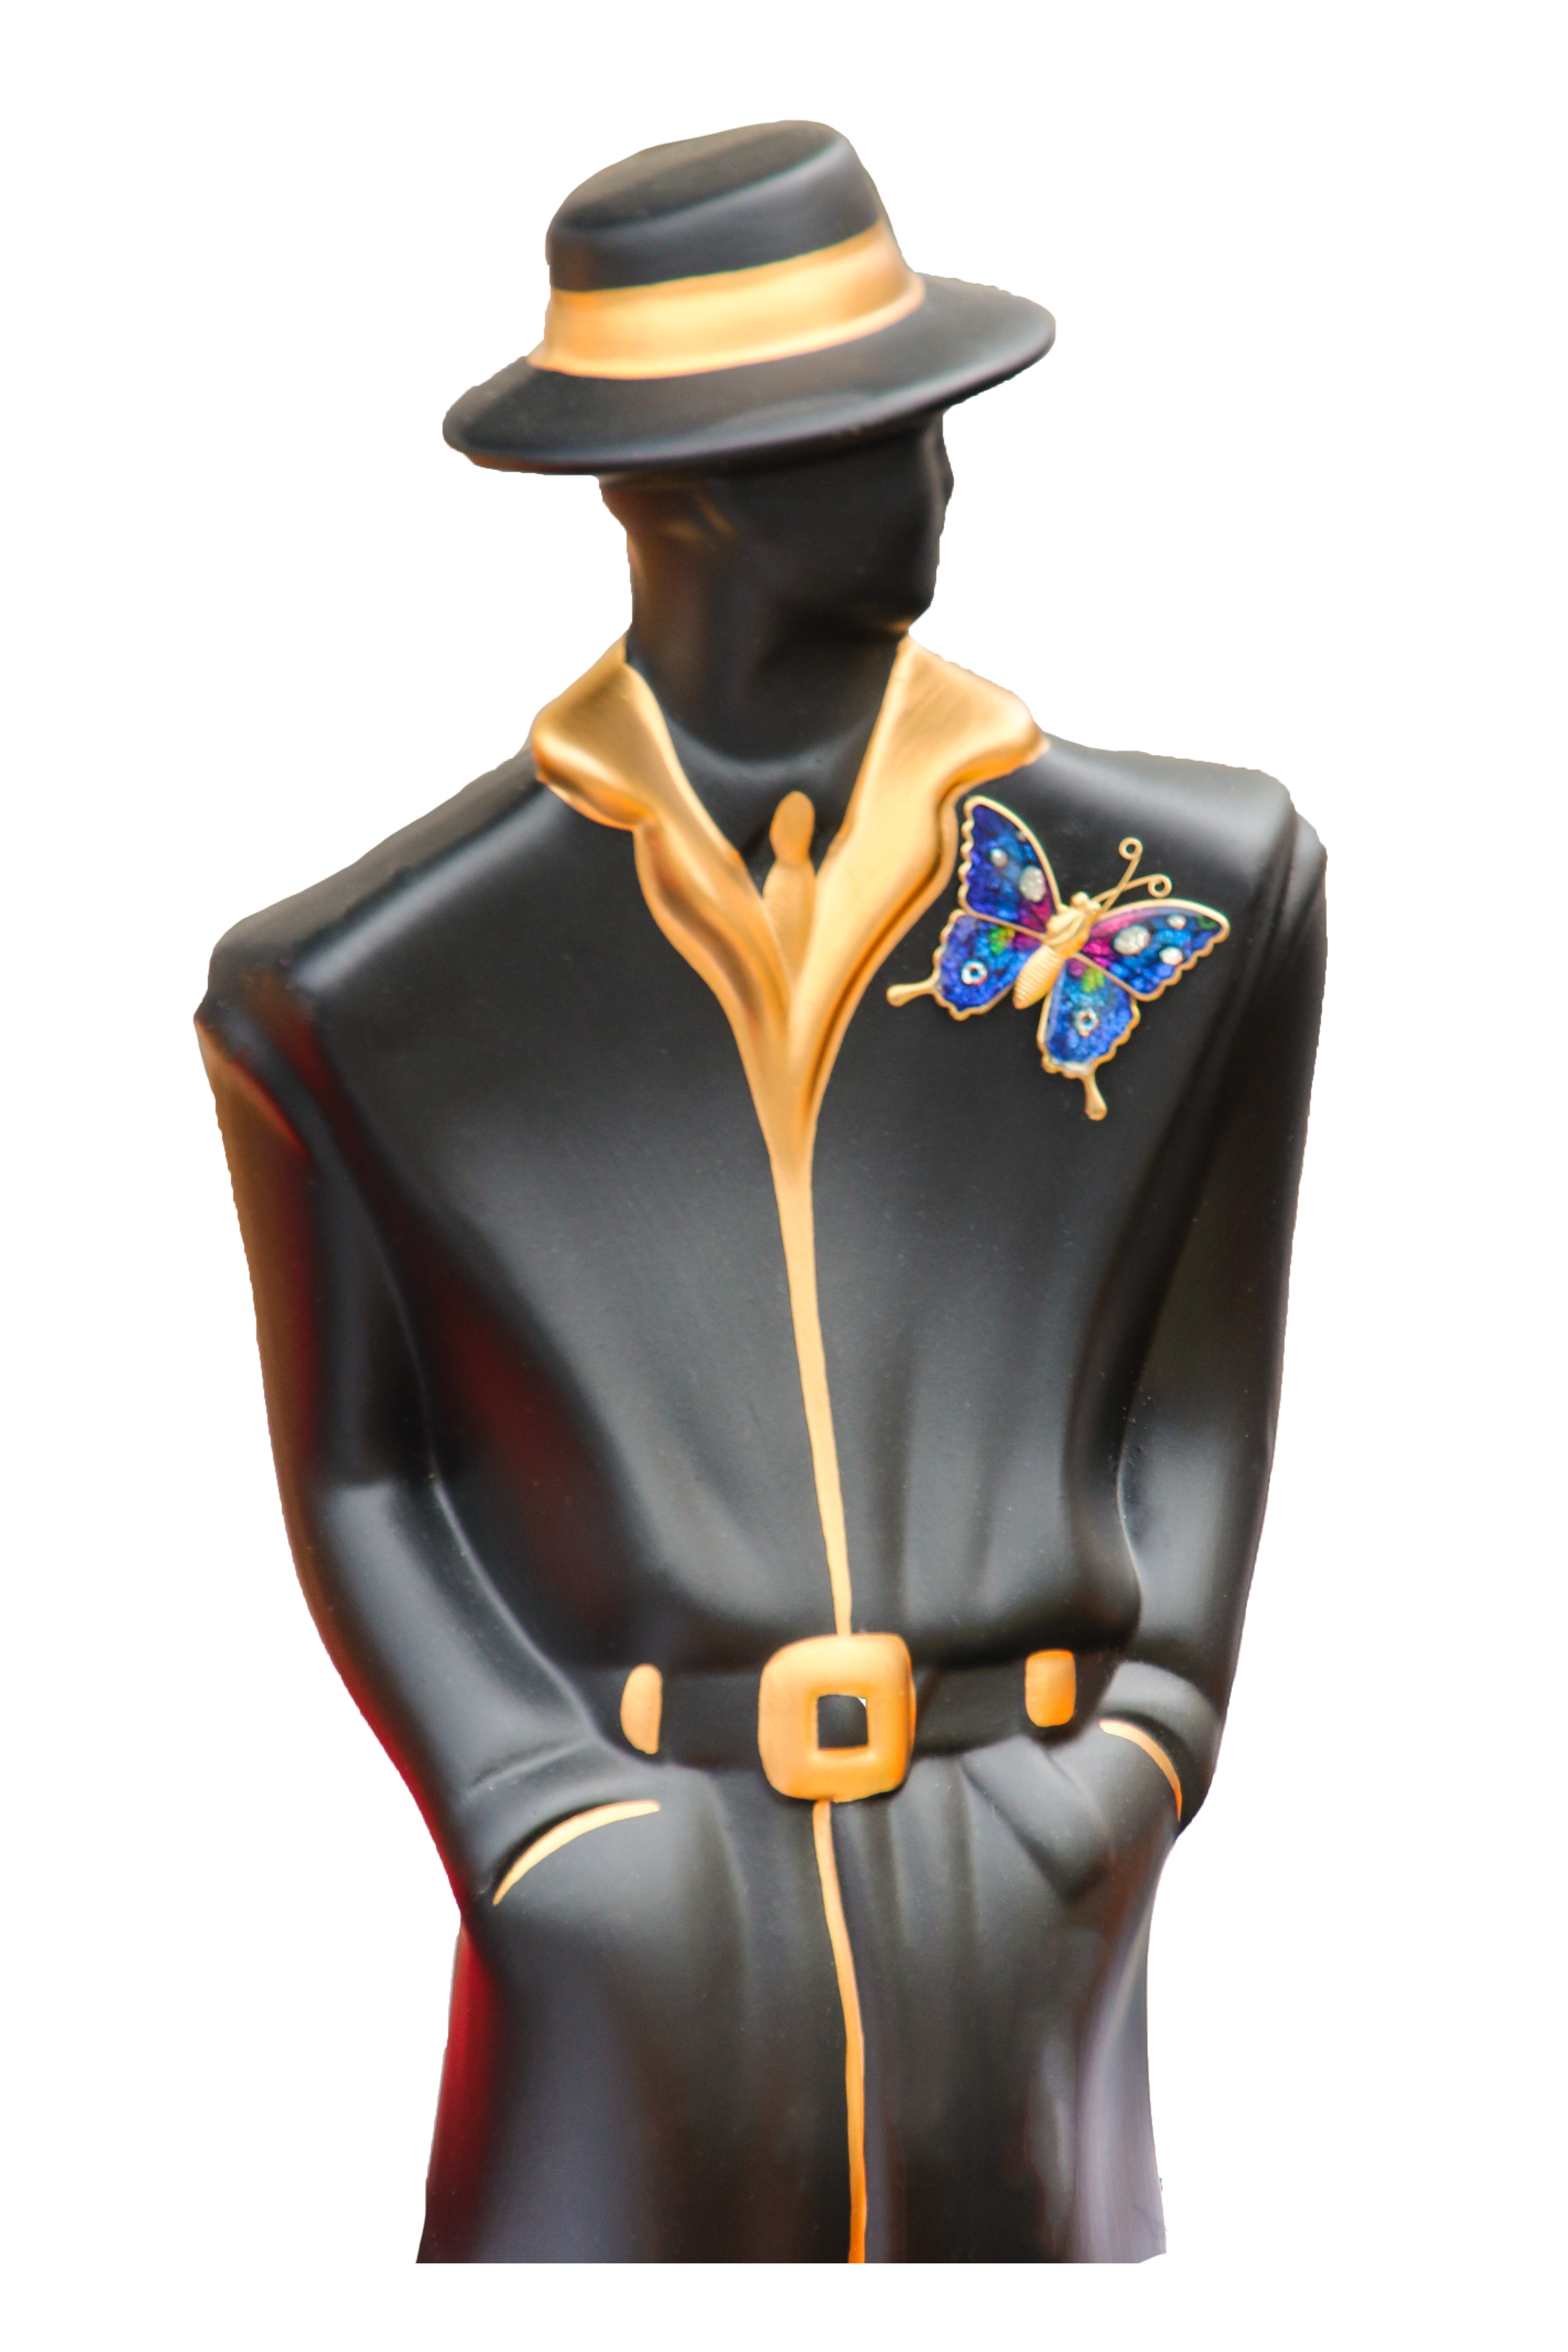
man, silhouette, clothing, toy, outerwear, sculpture, art, figure, figurine, porcelain